Alabaster

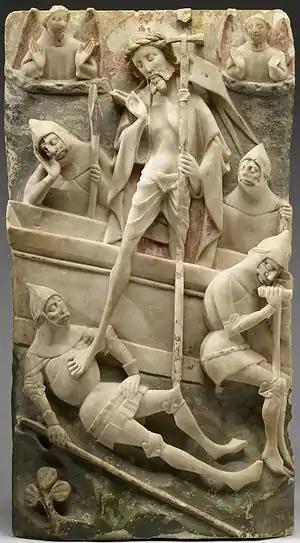
Resurrection of Christ, typical Nottingham alabaster panel from an altarpiece set, 1450–1490, showing remnants of its painted decoration

Calcite alabaster, harder than the gypsum variety, was used in ancient Egypt and the wider Middle East (except Assyrian palace reliefs), and also in modern times. It is found as either a stalagmitic deposit from the floor and walls of limestone caverns, or as a kind of travertine, similarly deposited in springs of calcareous water. Its deposition in successive layers gives rise to the banded appearance that the marble often shows on cross-section, from which its name is derived: onyx-marble or alabaster-onyx, or sometimes simply (and wrongly) as onyx.